Gerard Schouw

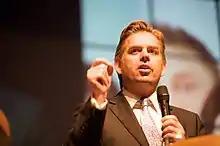
Gerard Schouw

Adrianus Gerardus (Gerard) Schouw (born 30 December 1965 in Monster, South Holland) is a Dutch corporate director and former politician. As a member of Democrats 66 (D66) he was an MP from 17 June 2010 until 31 July 2015. He focused on matters of the European Union, democracy, judiciary and the right of asylum. He has been replaced by Fatma Koşer Kaya. Since 1 August 2015 he has been CEO of Nefarma.